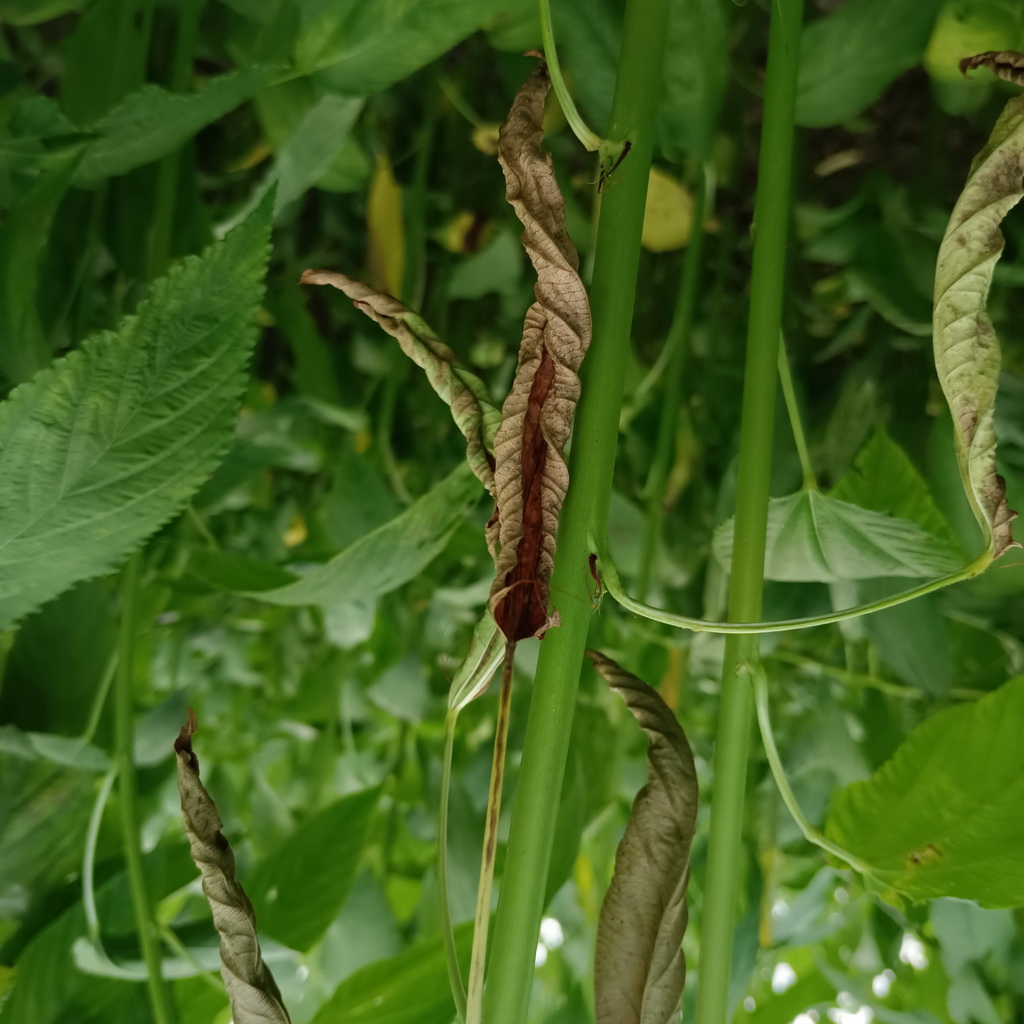
Label: Dieback